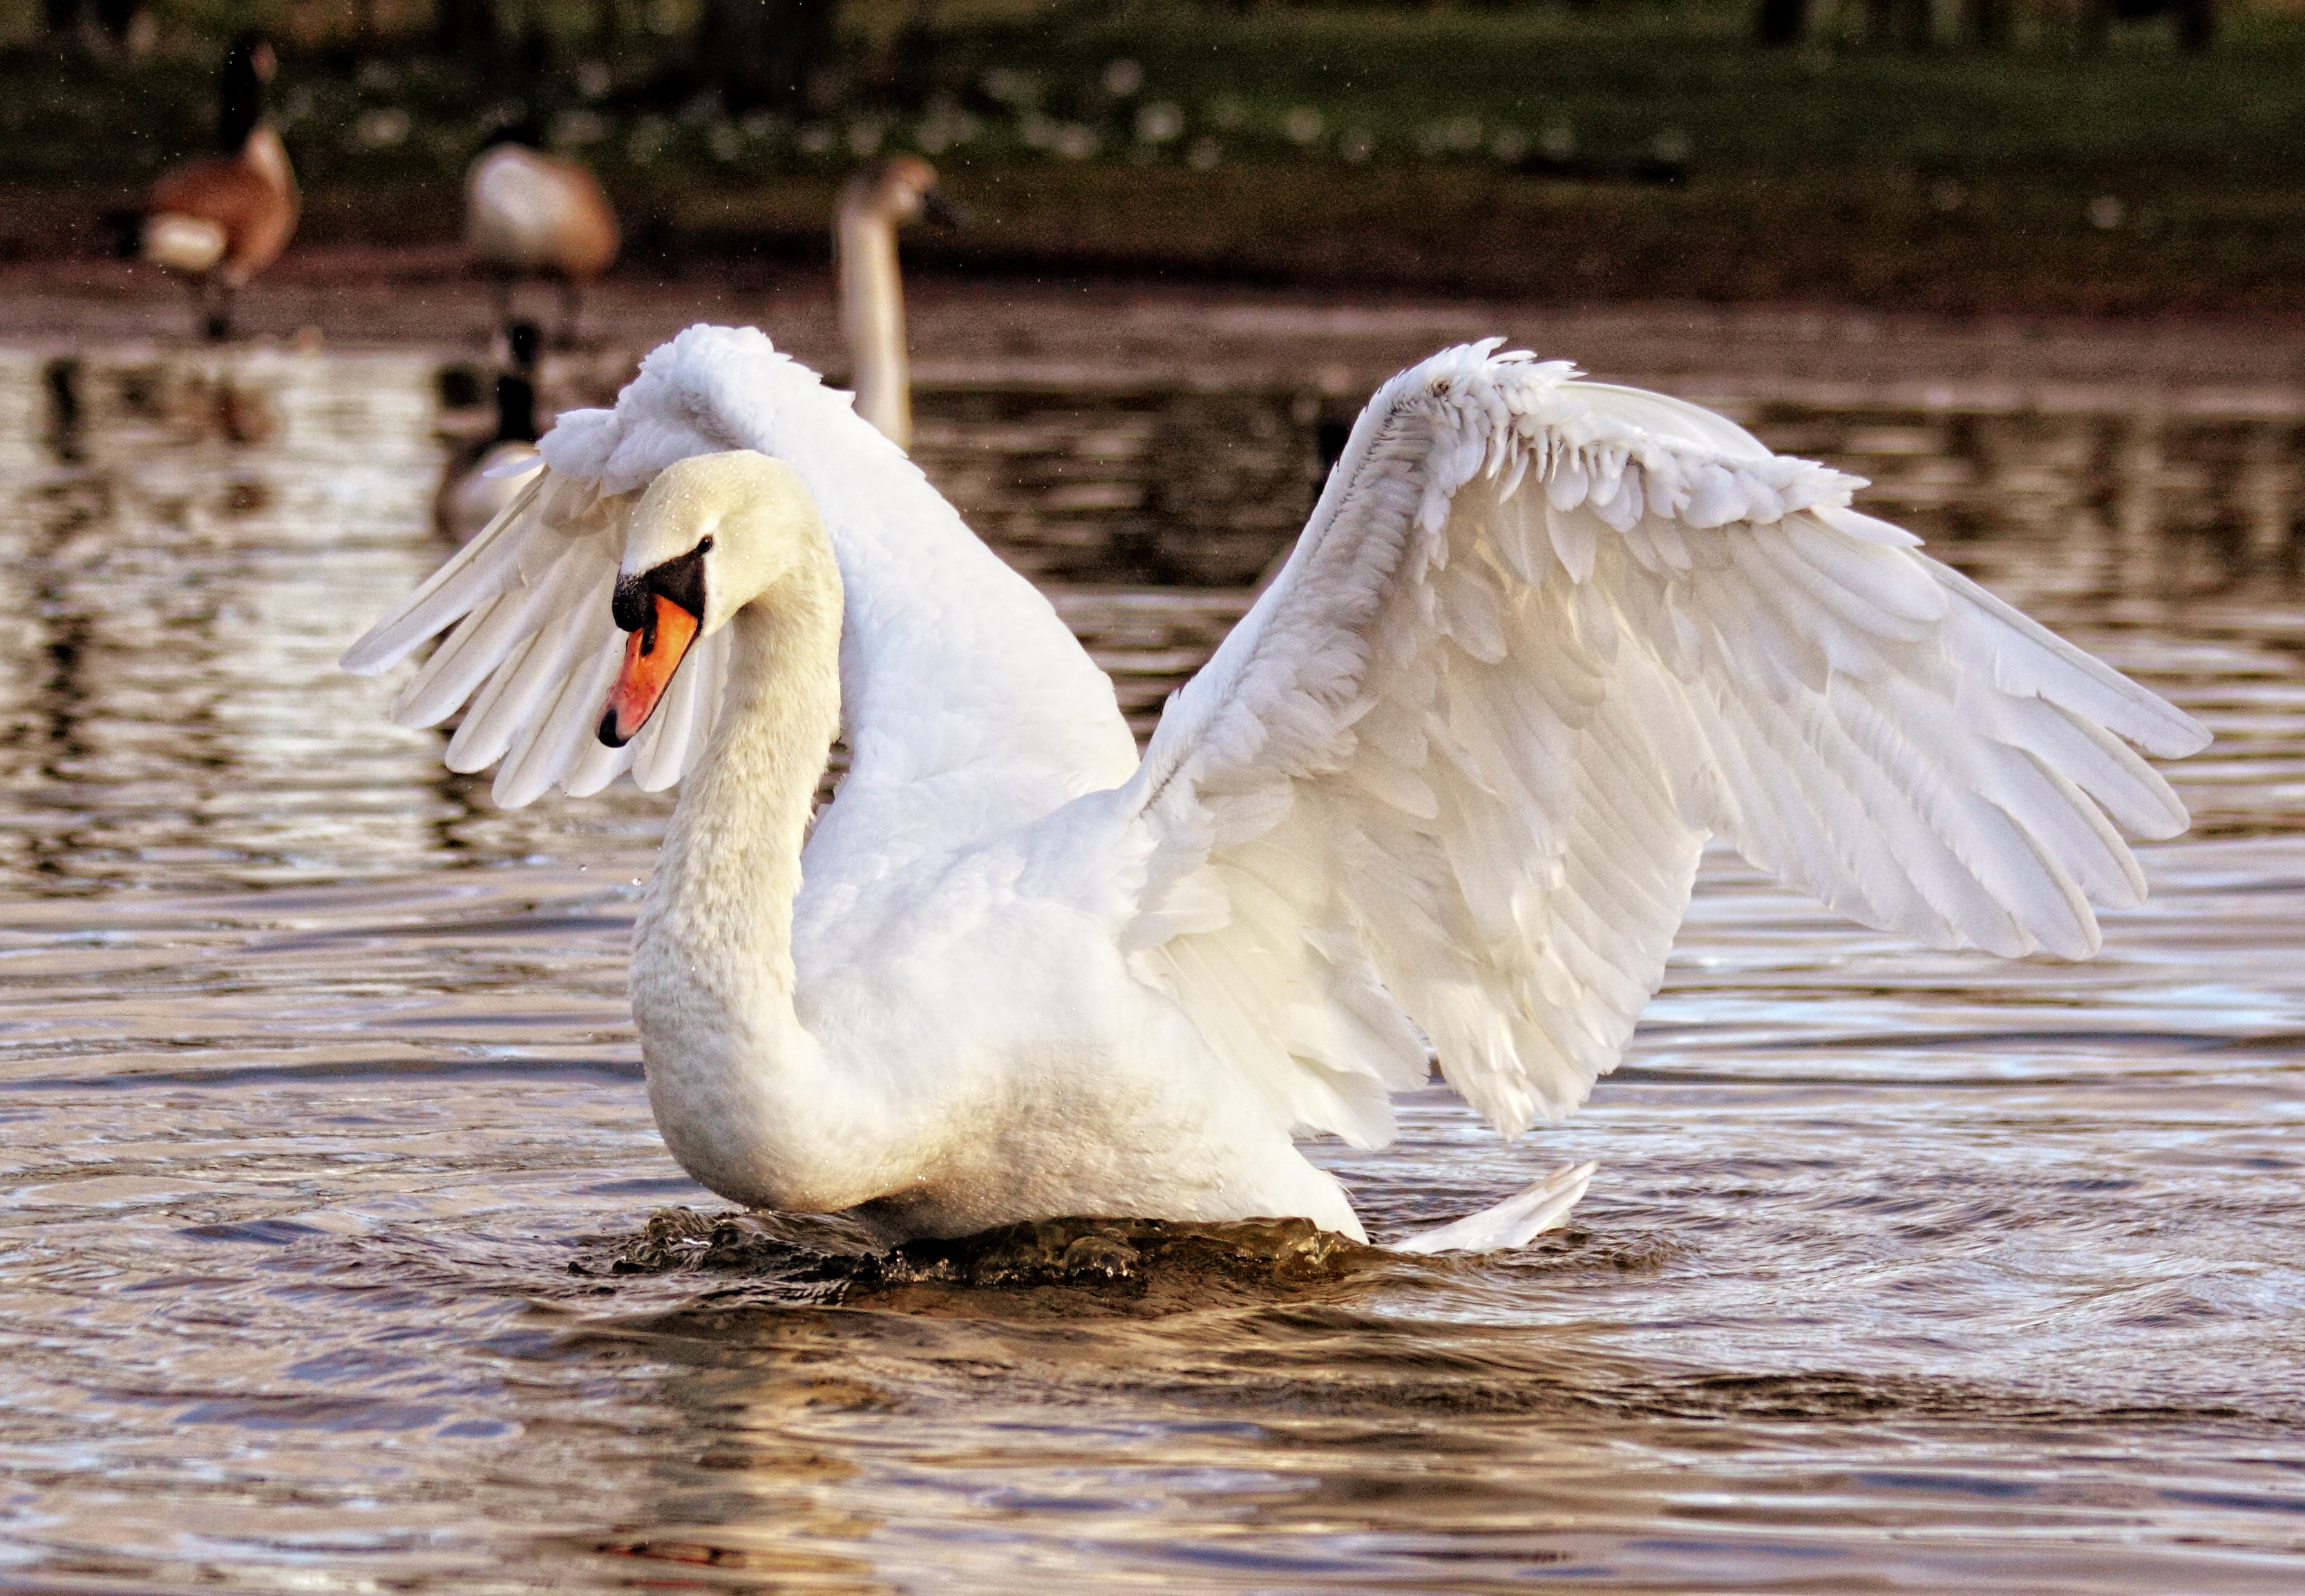
water, bird, wing, white, lake, animal, pelican, seabird, river, pond, wildlife, beak, flight, fowl, fauna, swimming, long neck, plumage, poultry, flapping, outdoors, birds, swan, feathers, ripples, wings, swans, vertebrate, elegant, waterfowl, spread, water bird, white swan, water birds, graceful, ducks geese and swans